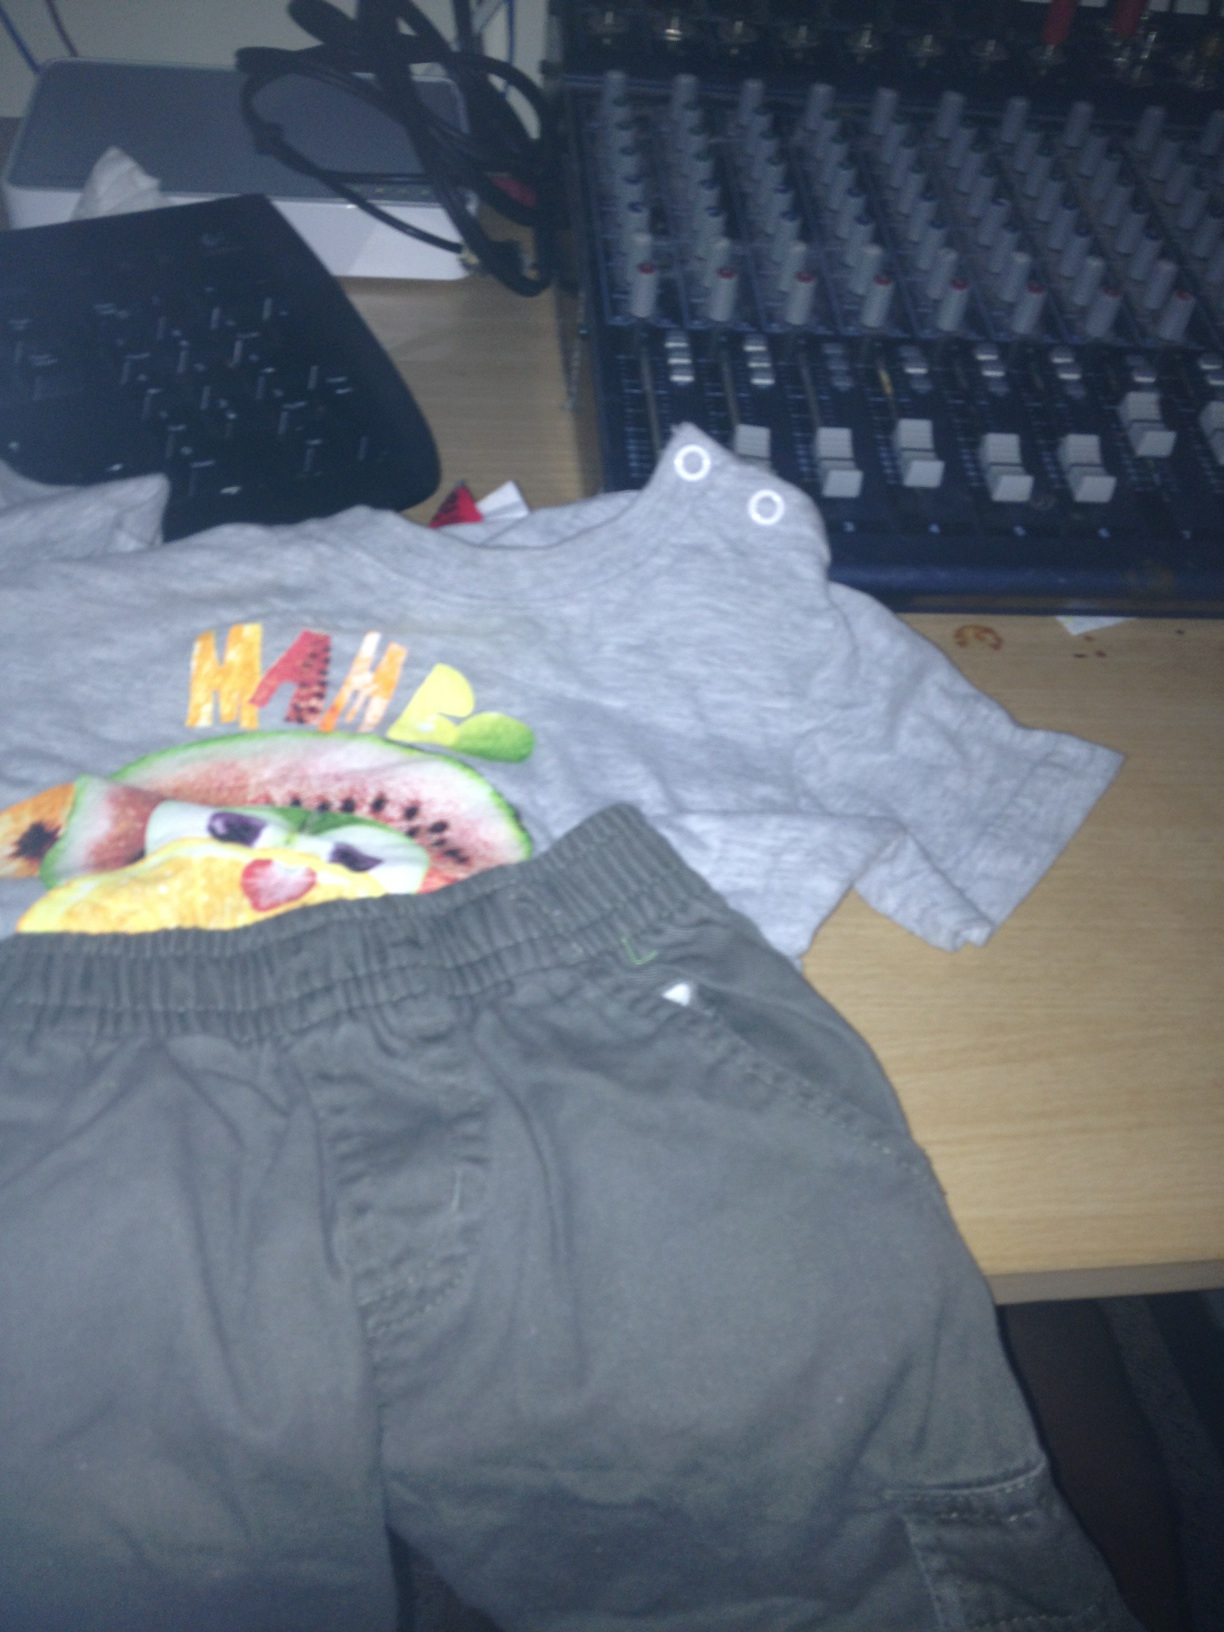Question: Do these pants go with this shirt?
Answer: yes